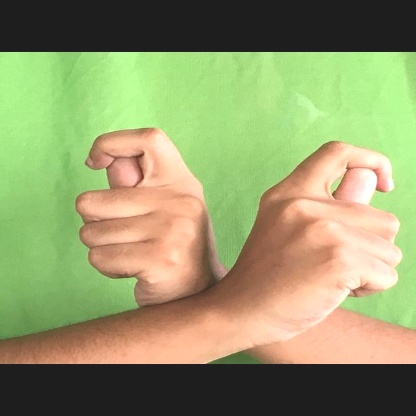
Mudra: Berunda